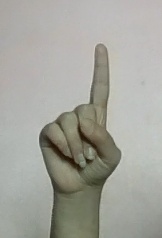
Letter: bb